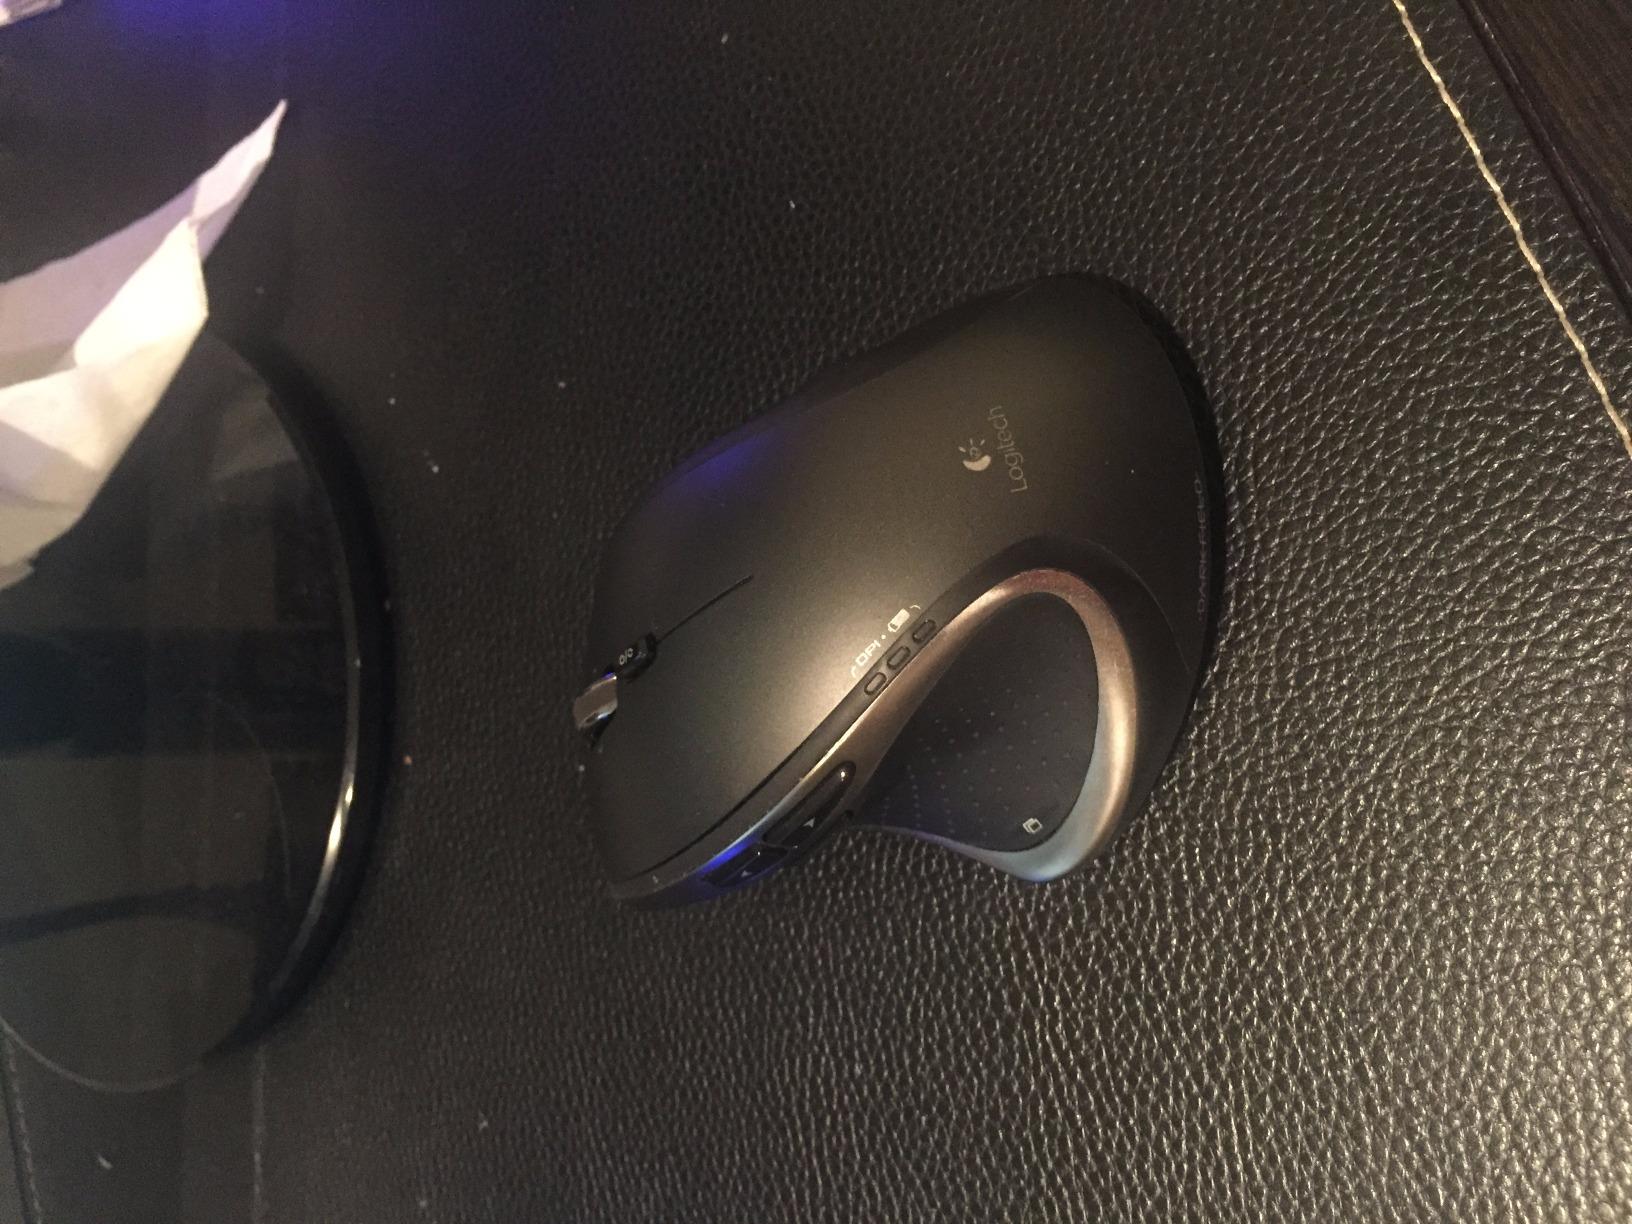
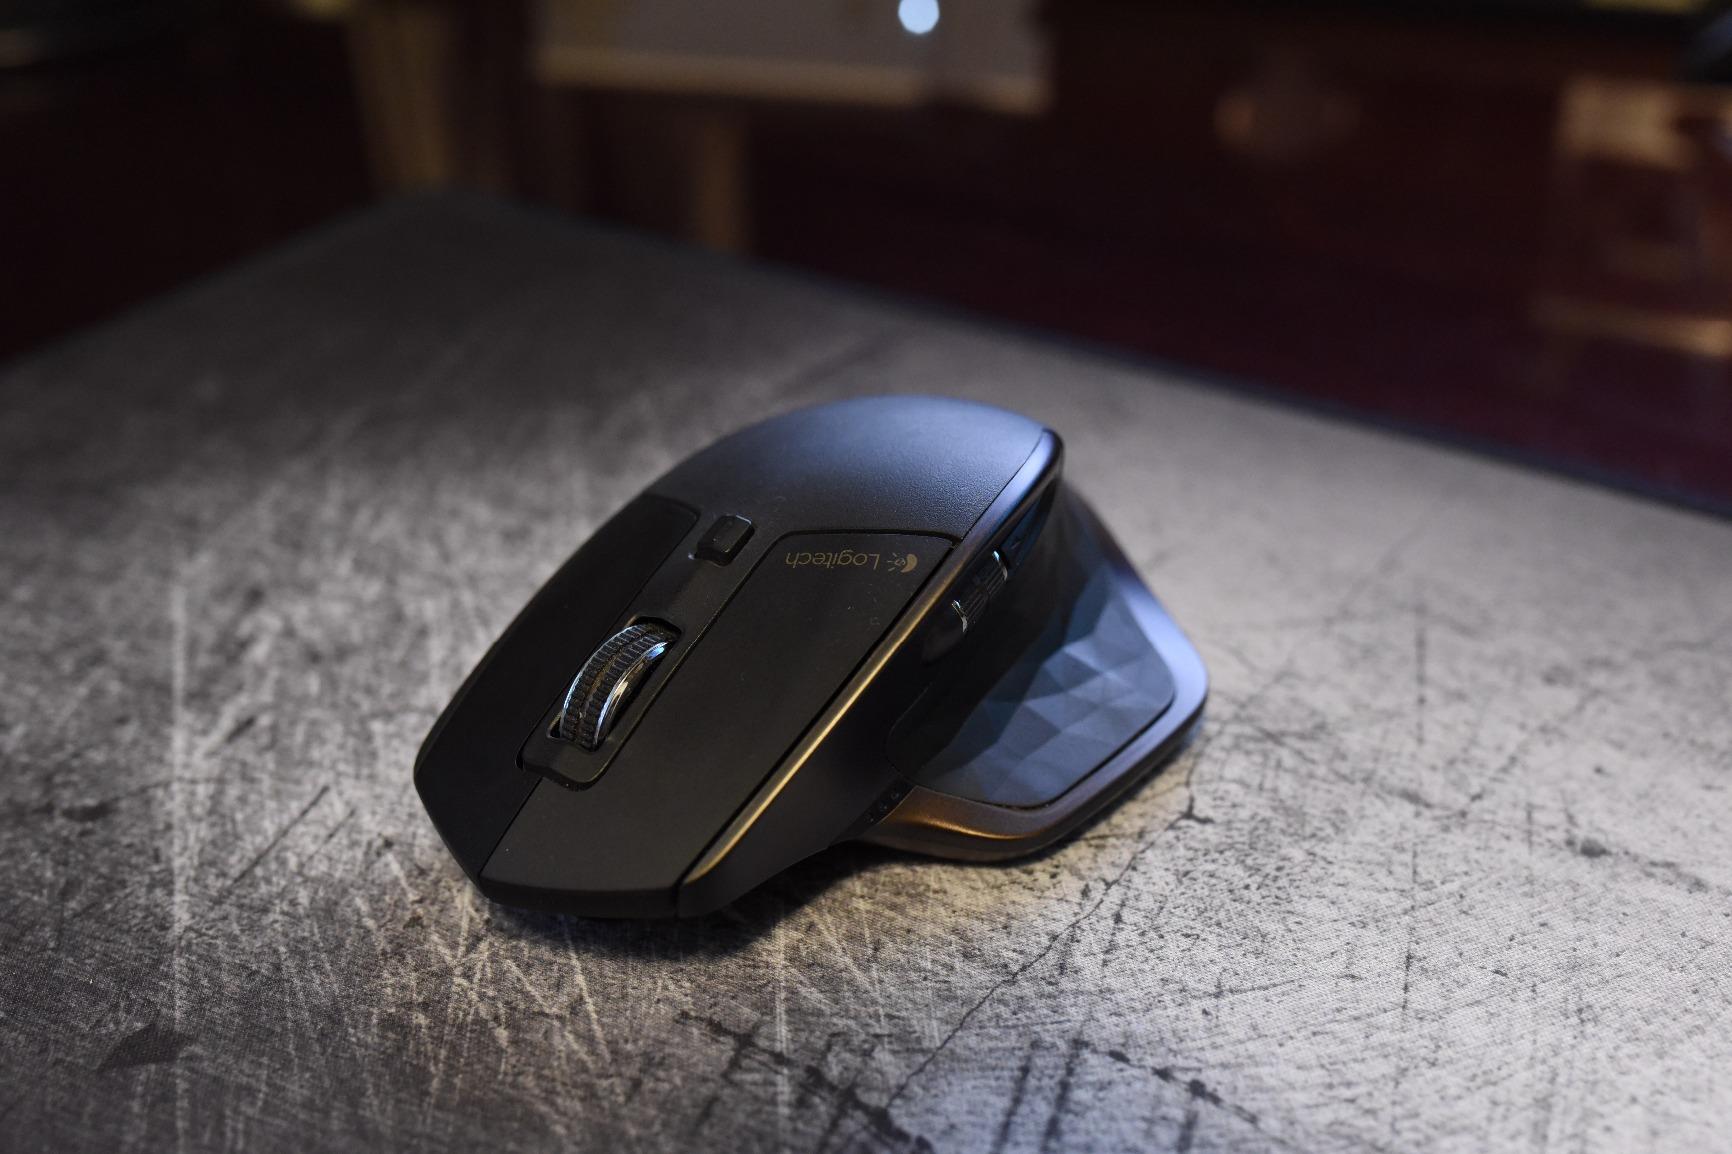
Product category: mouse
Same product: no